Helmer-Winnett-White Flats

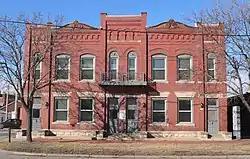
The building in 2012

The Helmer-Winnett-White Flats is a historic two-story row house in Lincoln, Nebraska. It was built in 1898 on land owned by William T. White for Louis Helmer, who served as a member of the Nebraska House of Representatives, and H. J. Winnett, who served as the mayor of Lincoln in 1899. It was designed in the Eclectic style, with "decorative brickwork in parapet with scrolled terra-cotta coping." It has been listed on the National Register of Historic Places since October 1, 1979.